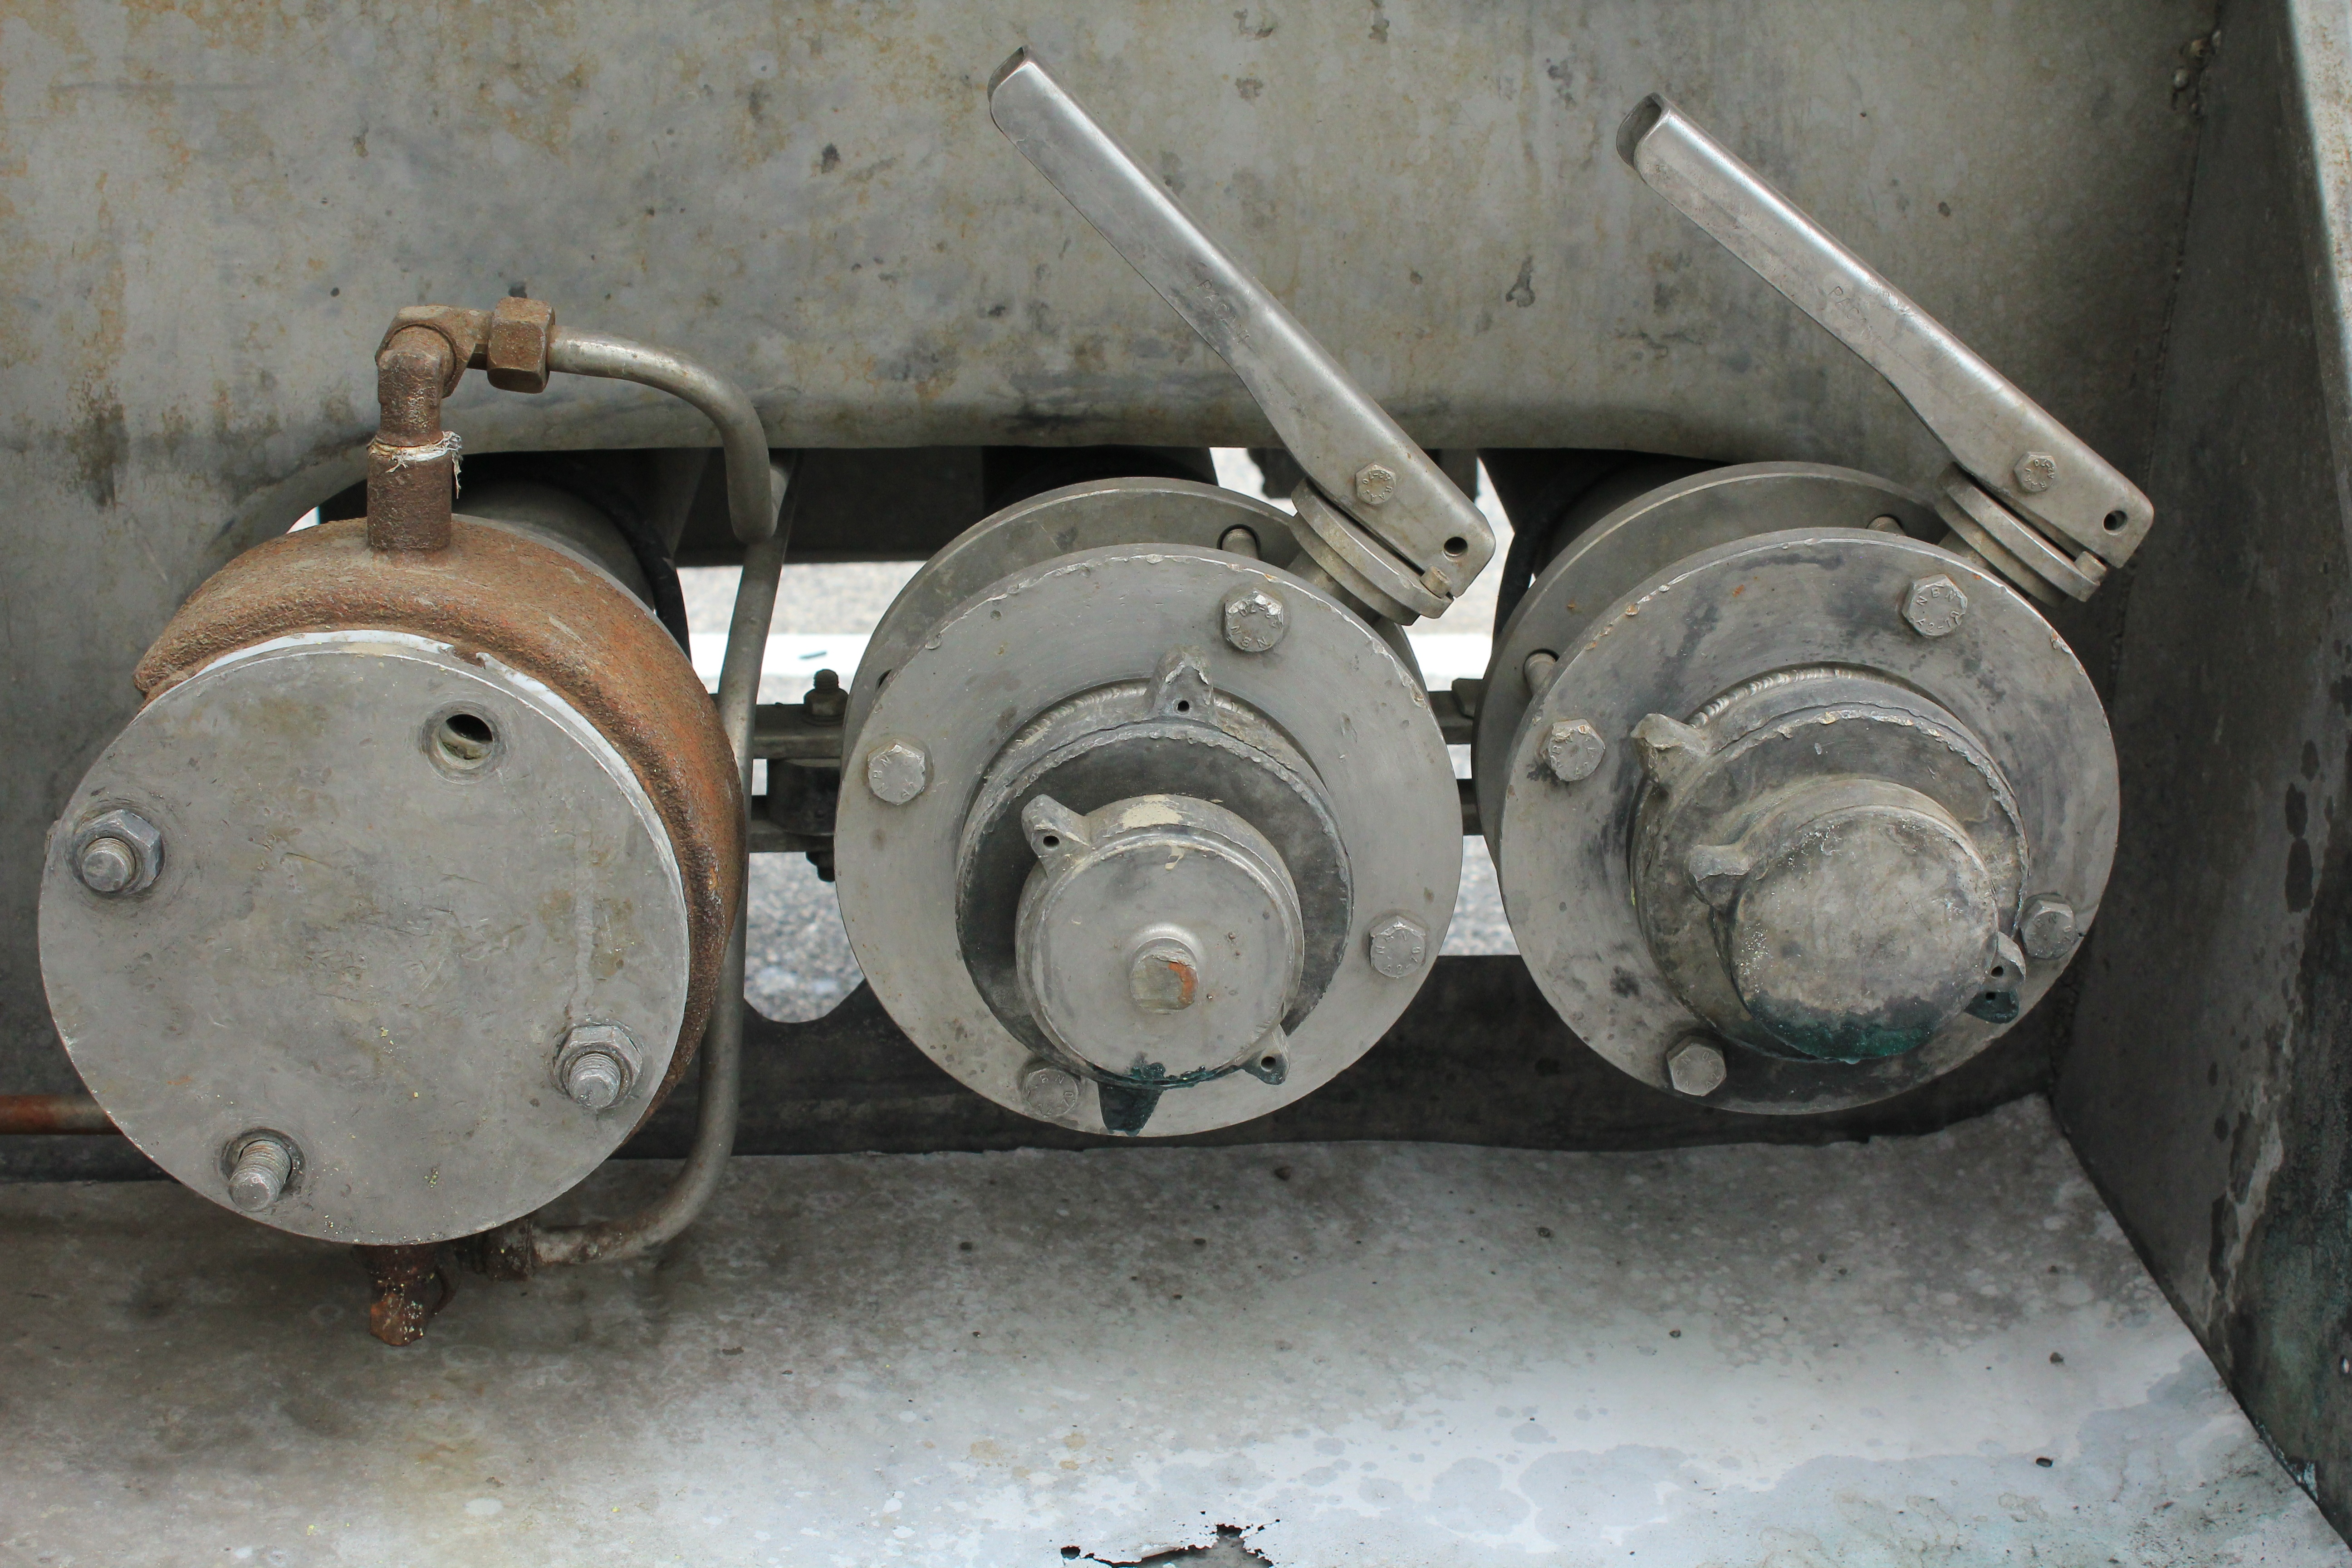
wheel, drive, mechanism, rim, auto part, man made object, aircraft engine, by machine, axle parts